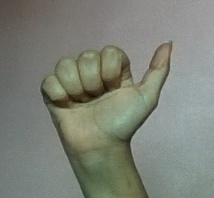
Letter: dhad